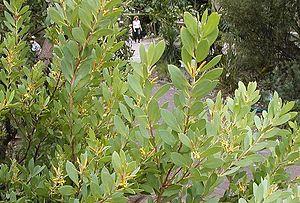
Persoonia lanceolata est une espèce de buisson de la famille des Proteaceae originaire de la Nouvelle-Galles du Sud dans l'est de l'Australie.